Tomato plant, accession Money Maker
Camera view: vertical (180 deg); turntable rotation: 30 degrees
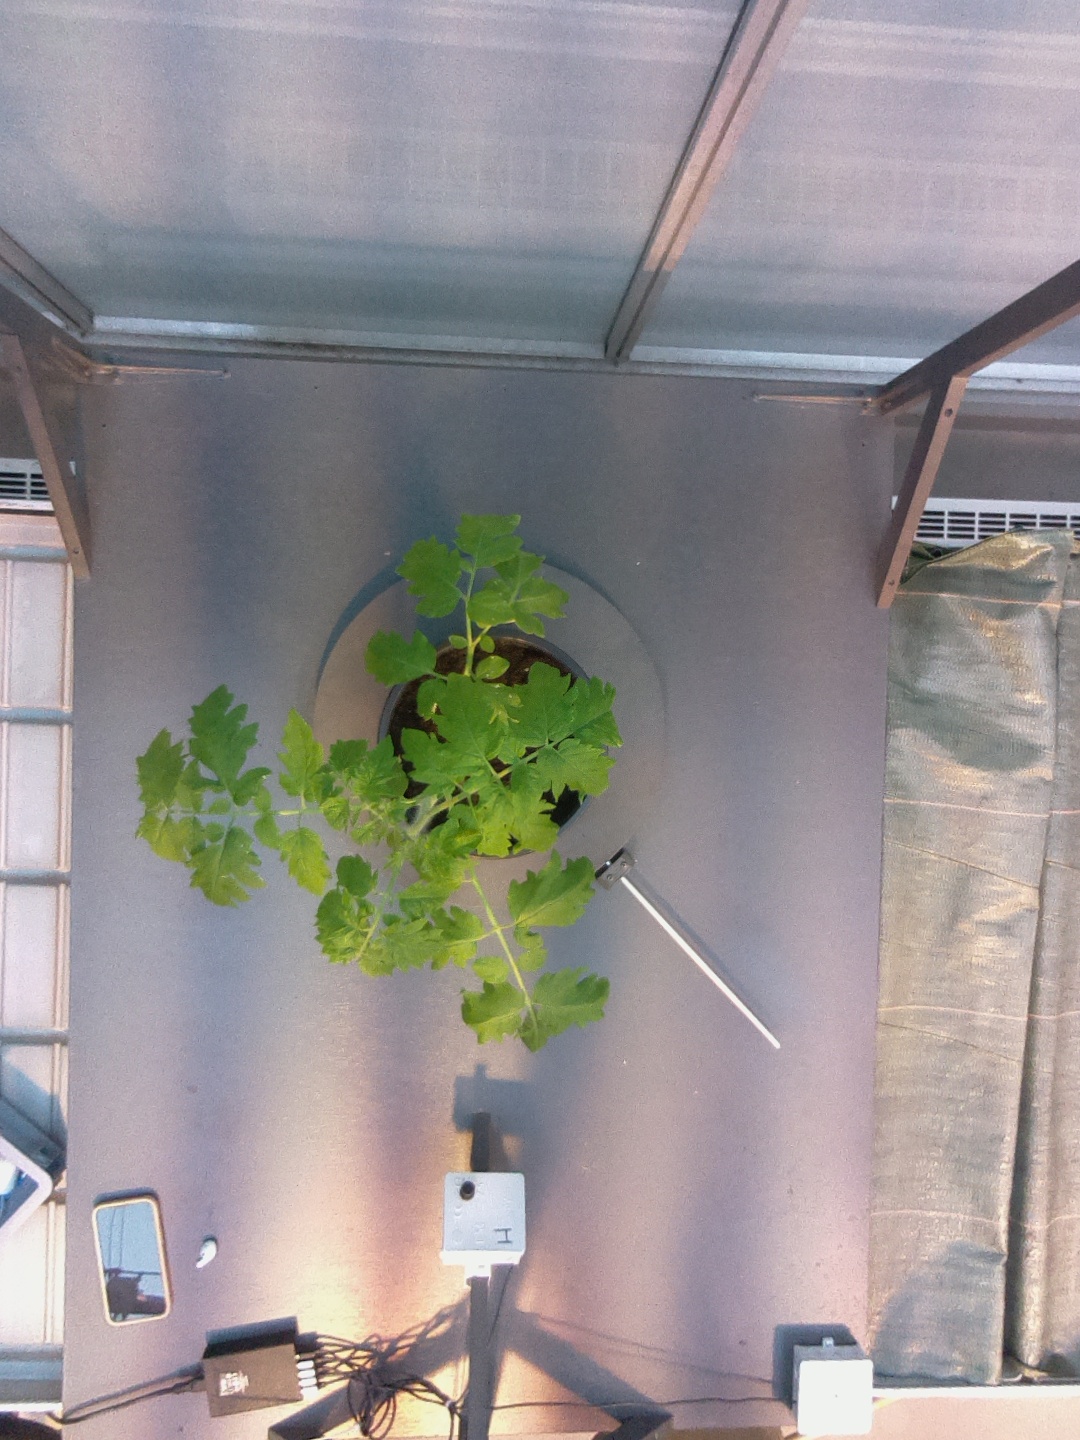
BBCH growth stage 14: 8 of true leaves visible